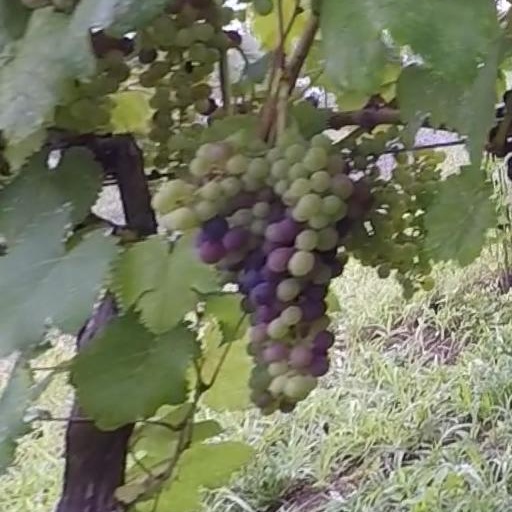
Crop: grape